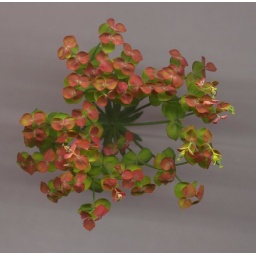
00768 Euphorbia near pole with white background